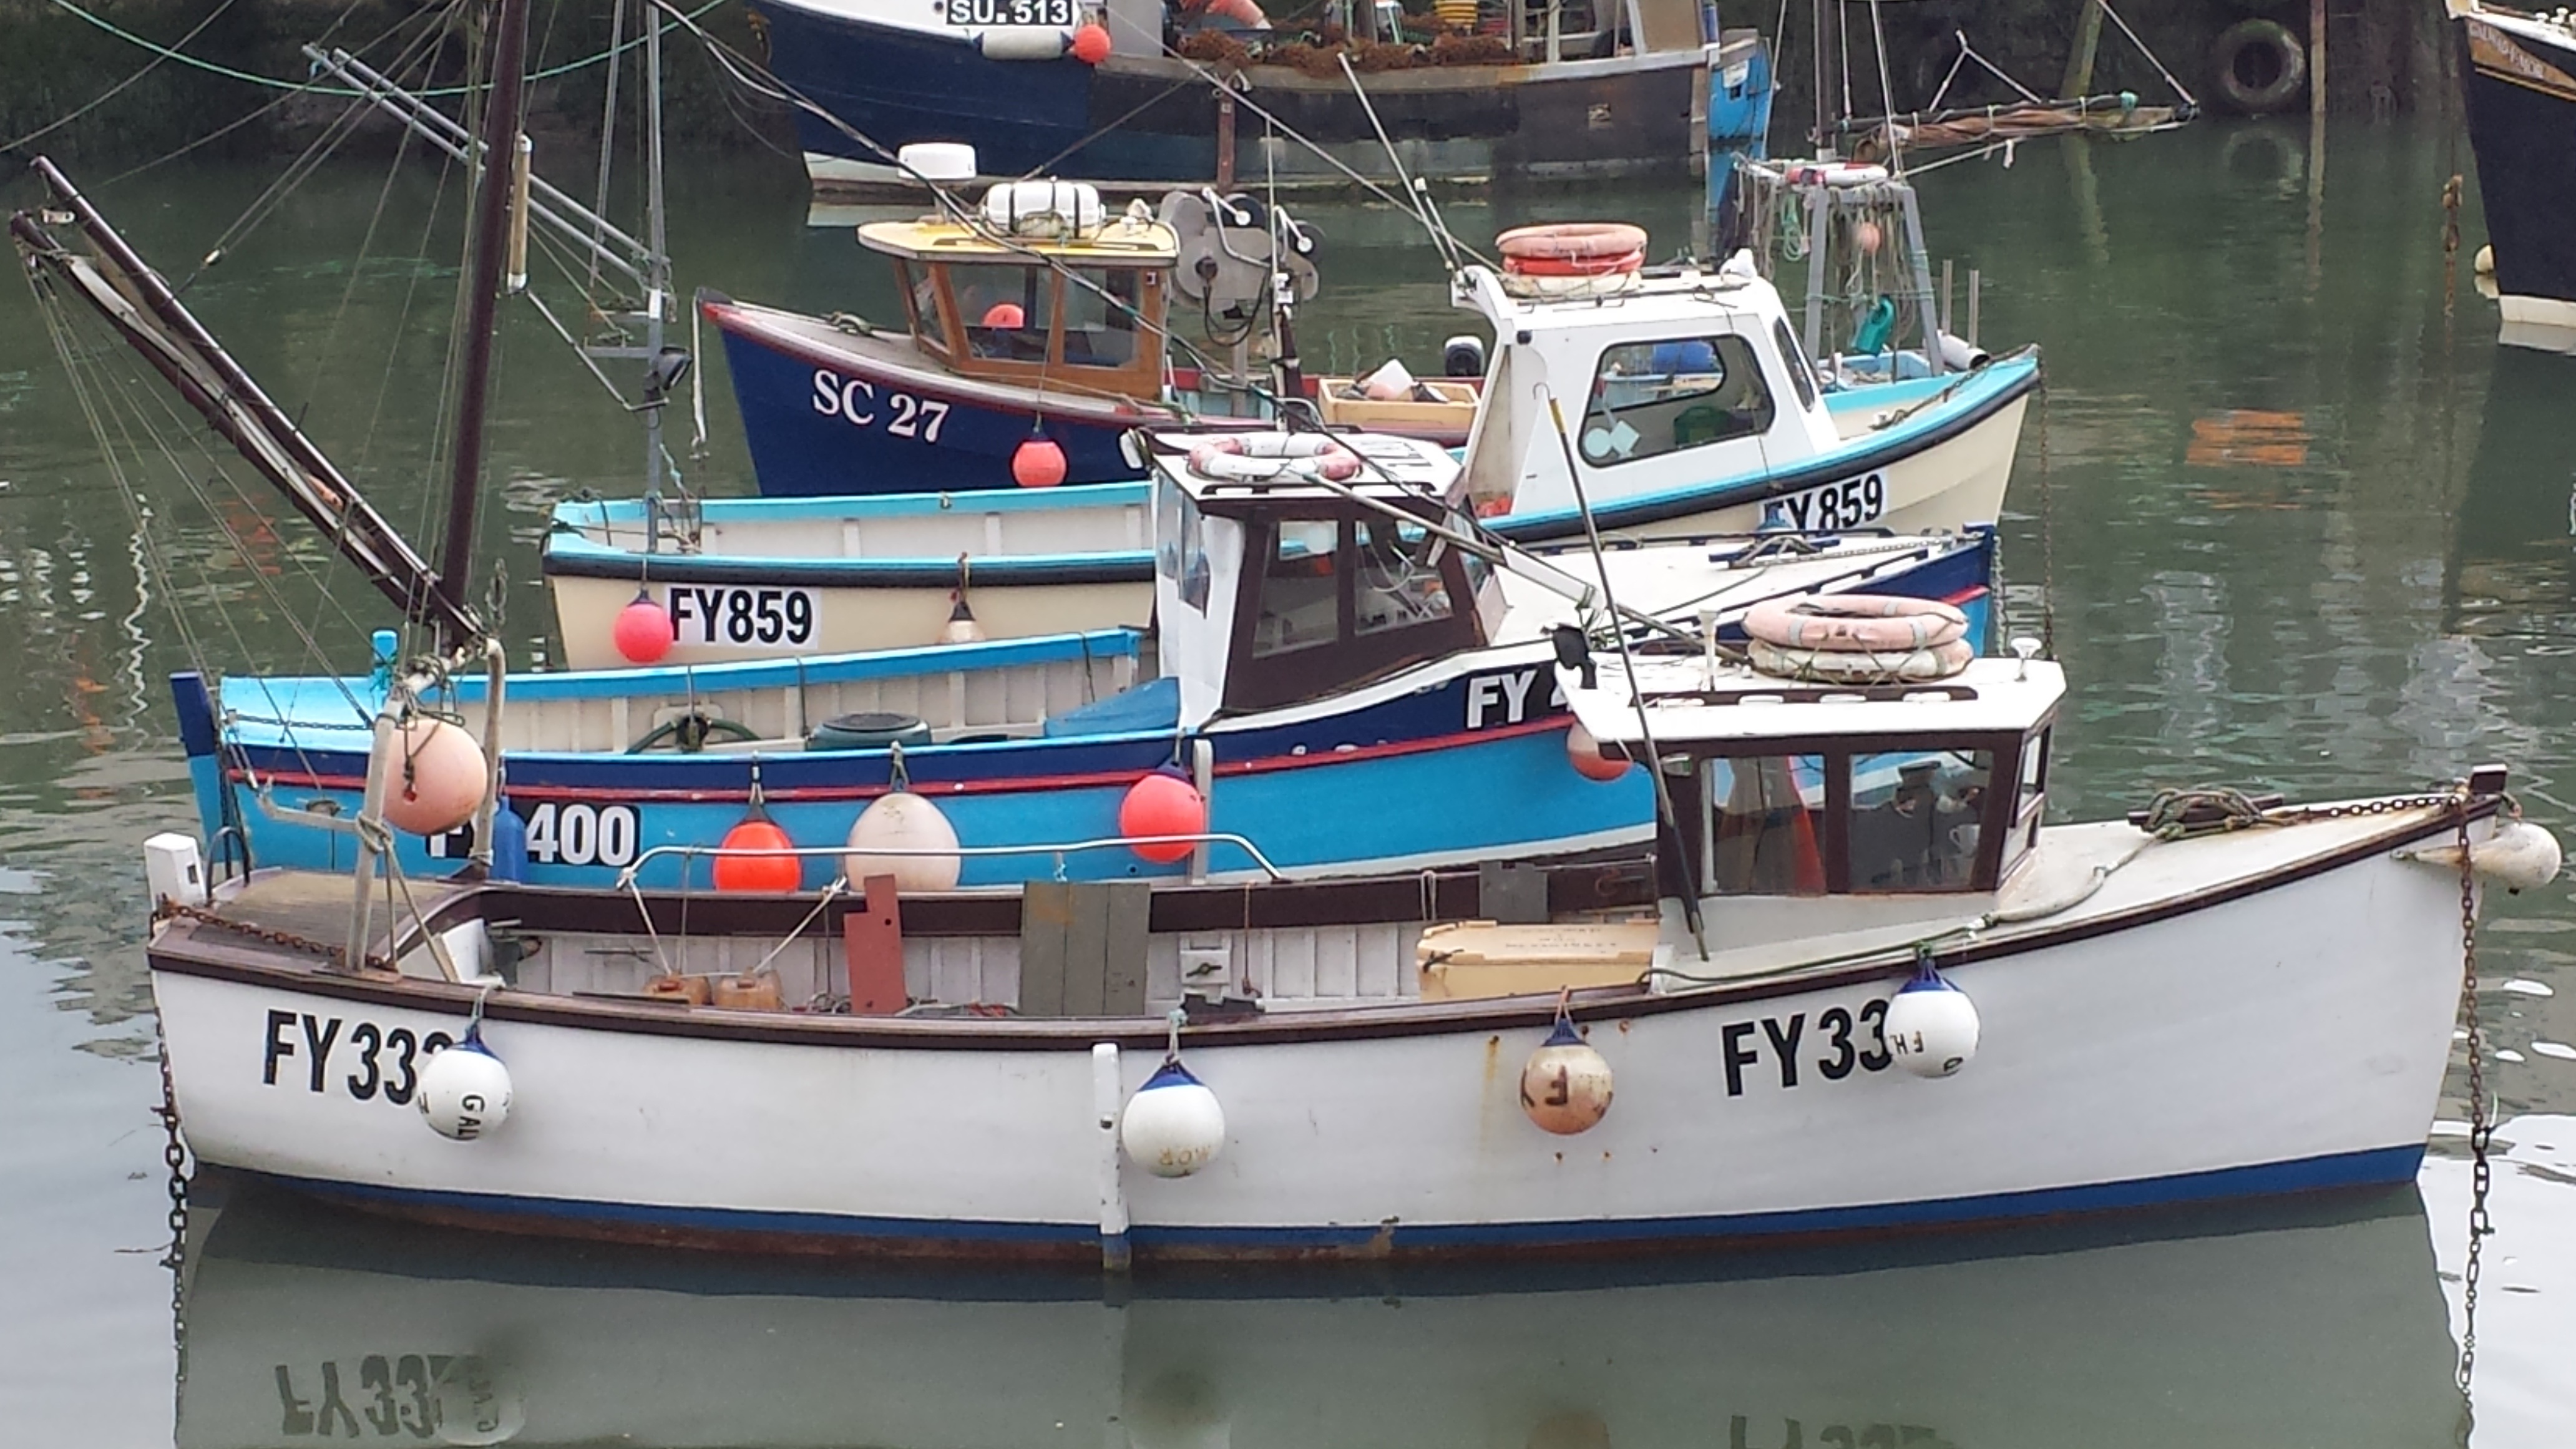
sea, water, boat, ship, reflection, vessel, vehicle, fishing, harbor, harbour, blue, port, tourism, waterway, nautical, boats, tugboat, watercraft, fishing vessel, fishing trawler